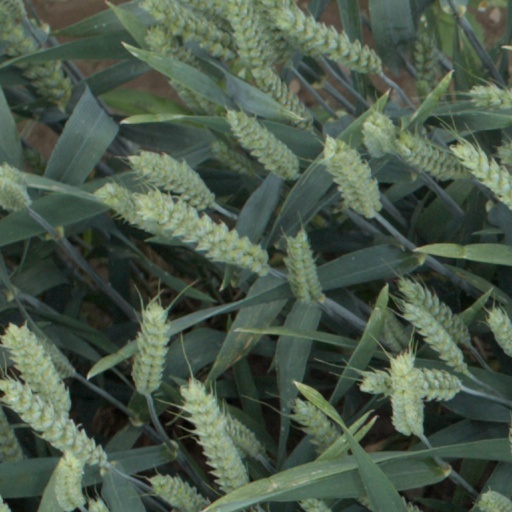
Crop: wheat